HTC Wizard

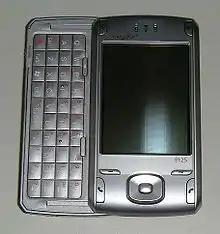
An HTC Wizard 110

In 2006 the Linwizard Project was started with the aim of replacing Windows Mobile with Embedded Linux and a GPE/OPIE window manager. The Linux kernel has been successfully booted, and Kdrive (X Windowing system) runs. The linwizard team is currently in the process of adding driver support for the various devices present in the Wizard. The latest devices working include the touchscreen and a GSM driver.